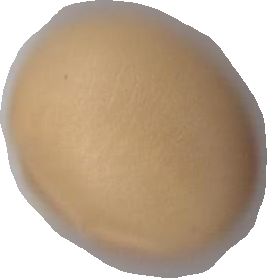
Variety: Dega